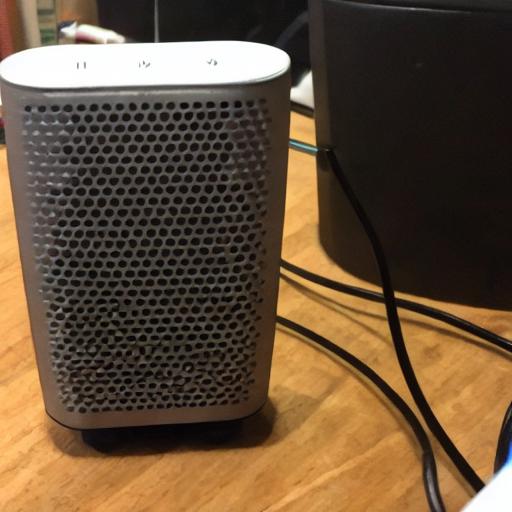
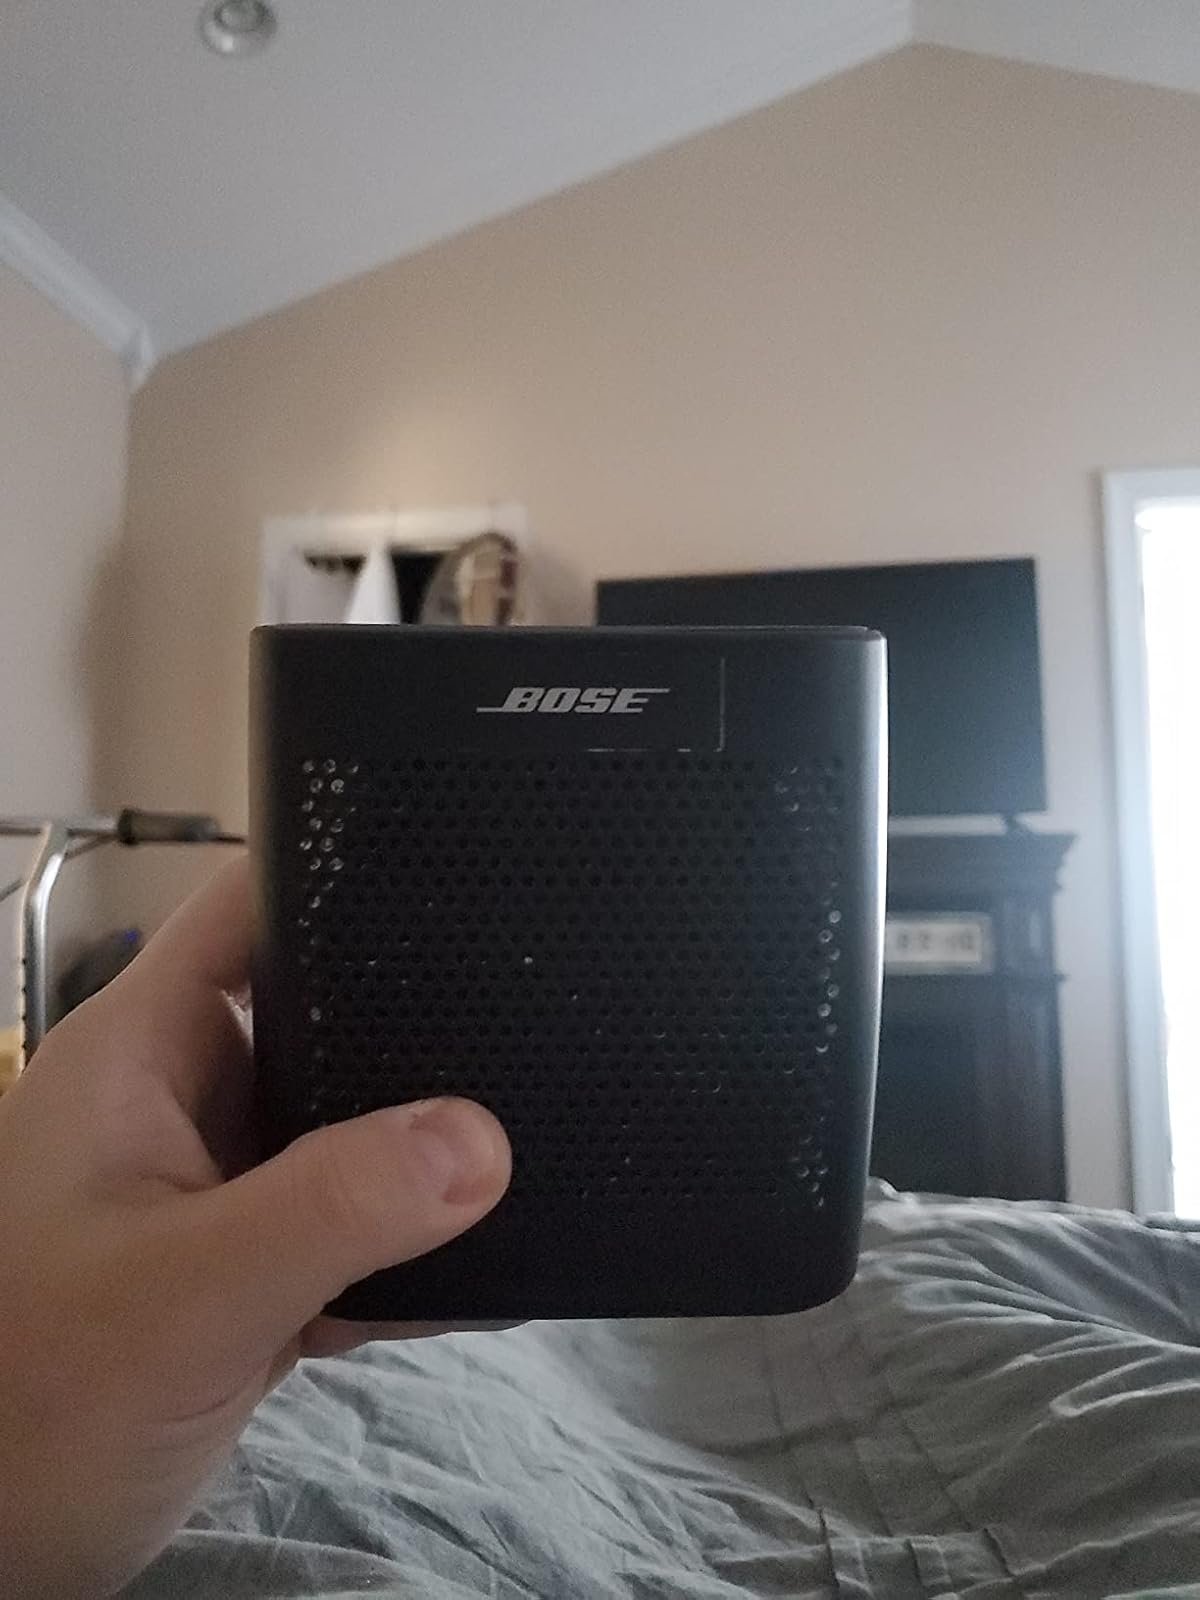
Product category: speaker
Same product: no